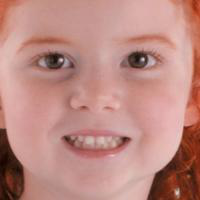
Age group: age 01-10